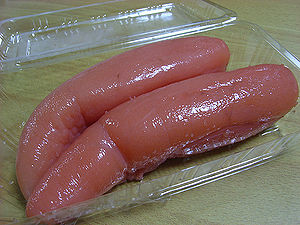
Tarako
Tarako.
Tarako er saltet rogn, normalt fra sej, der indgår i det japanske køkken. Navnet er dog lidt misvisende, idet tara faktisk betyder torsk på japansk.